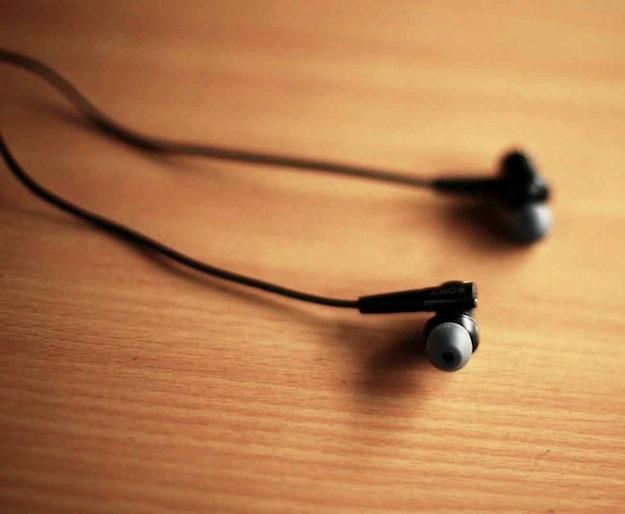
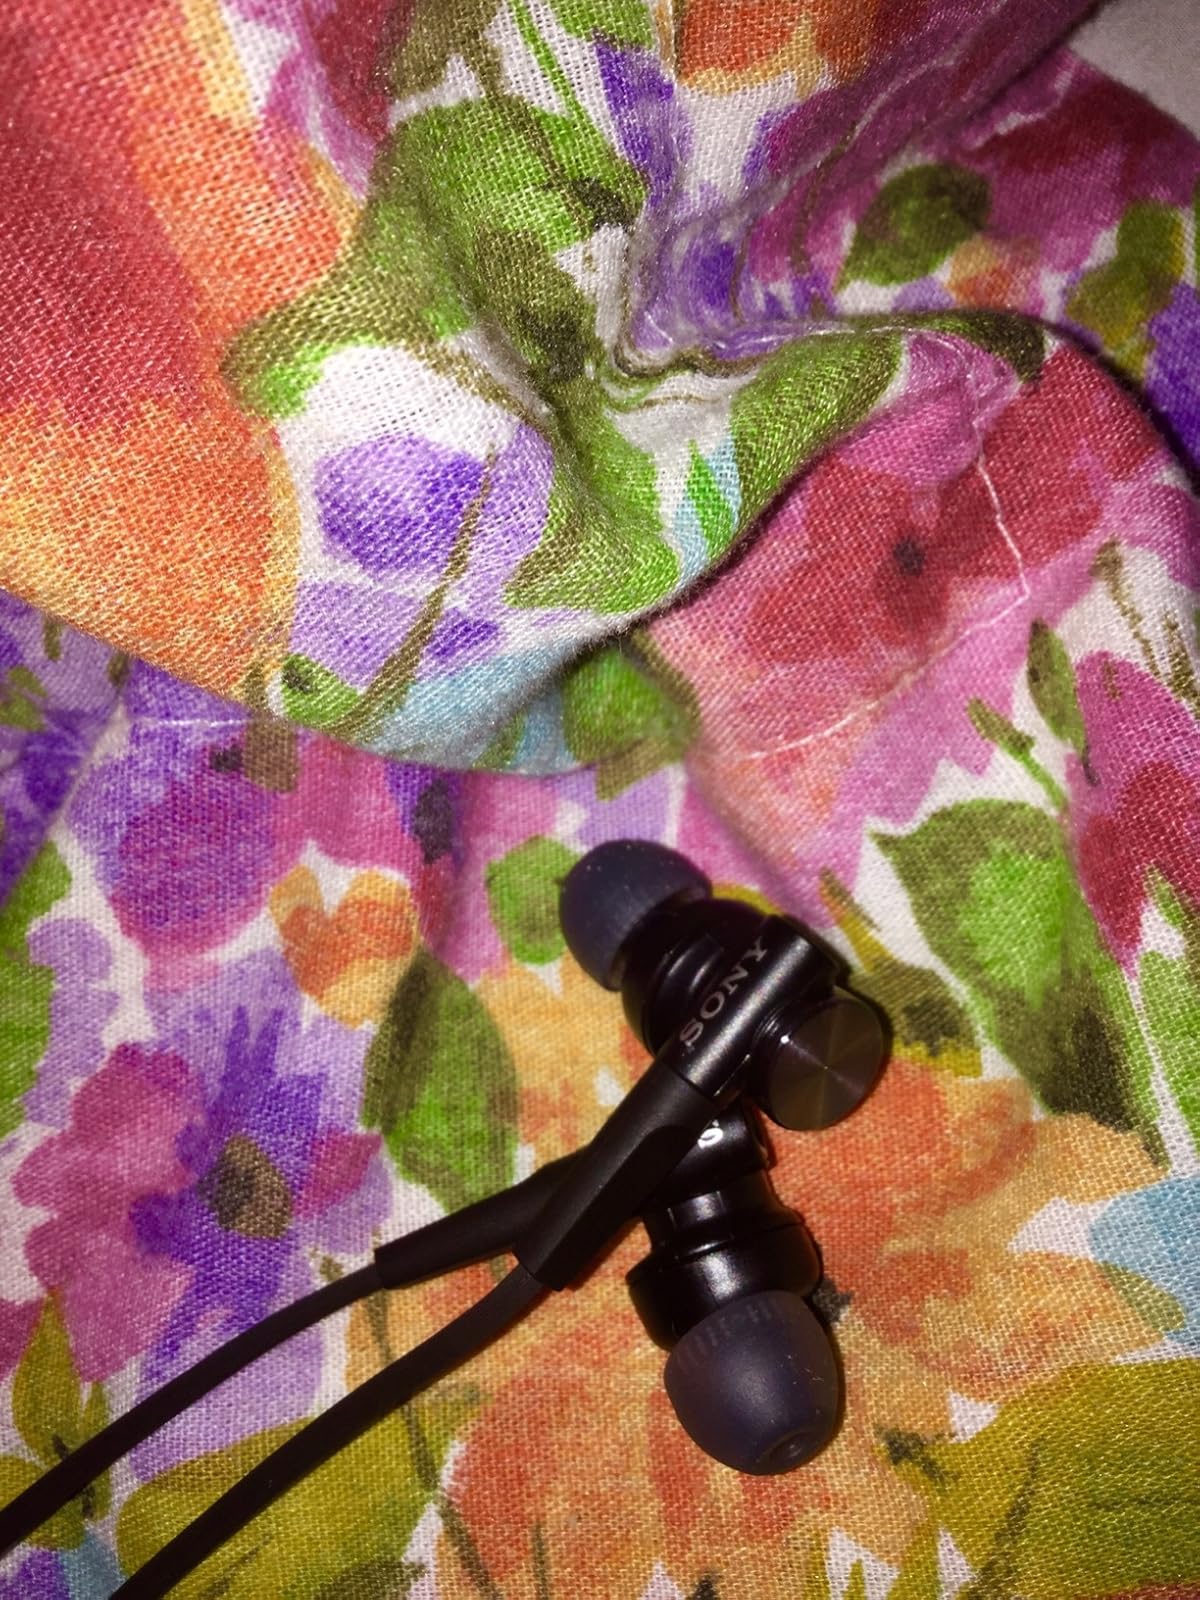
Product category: headphones
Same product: yes